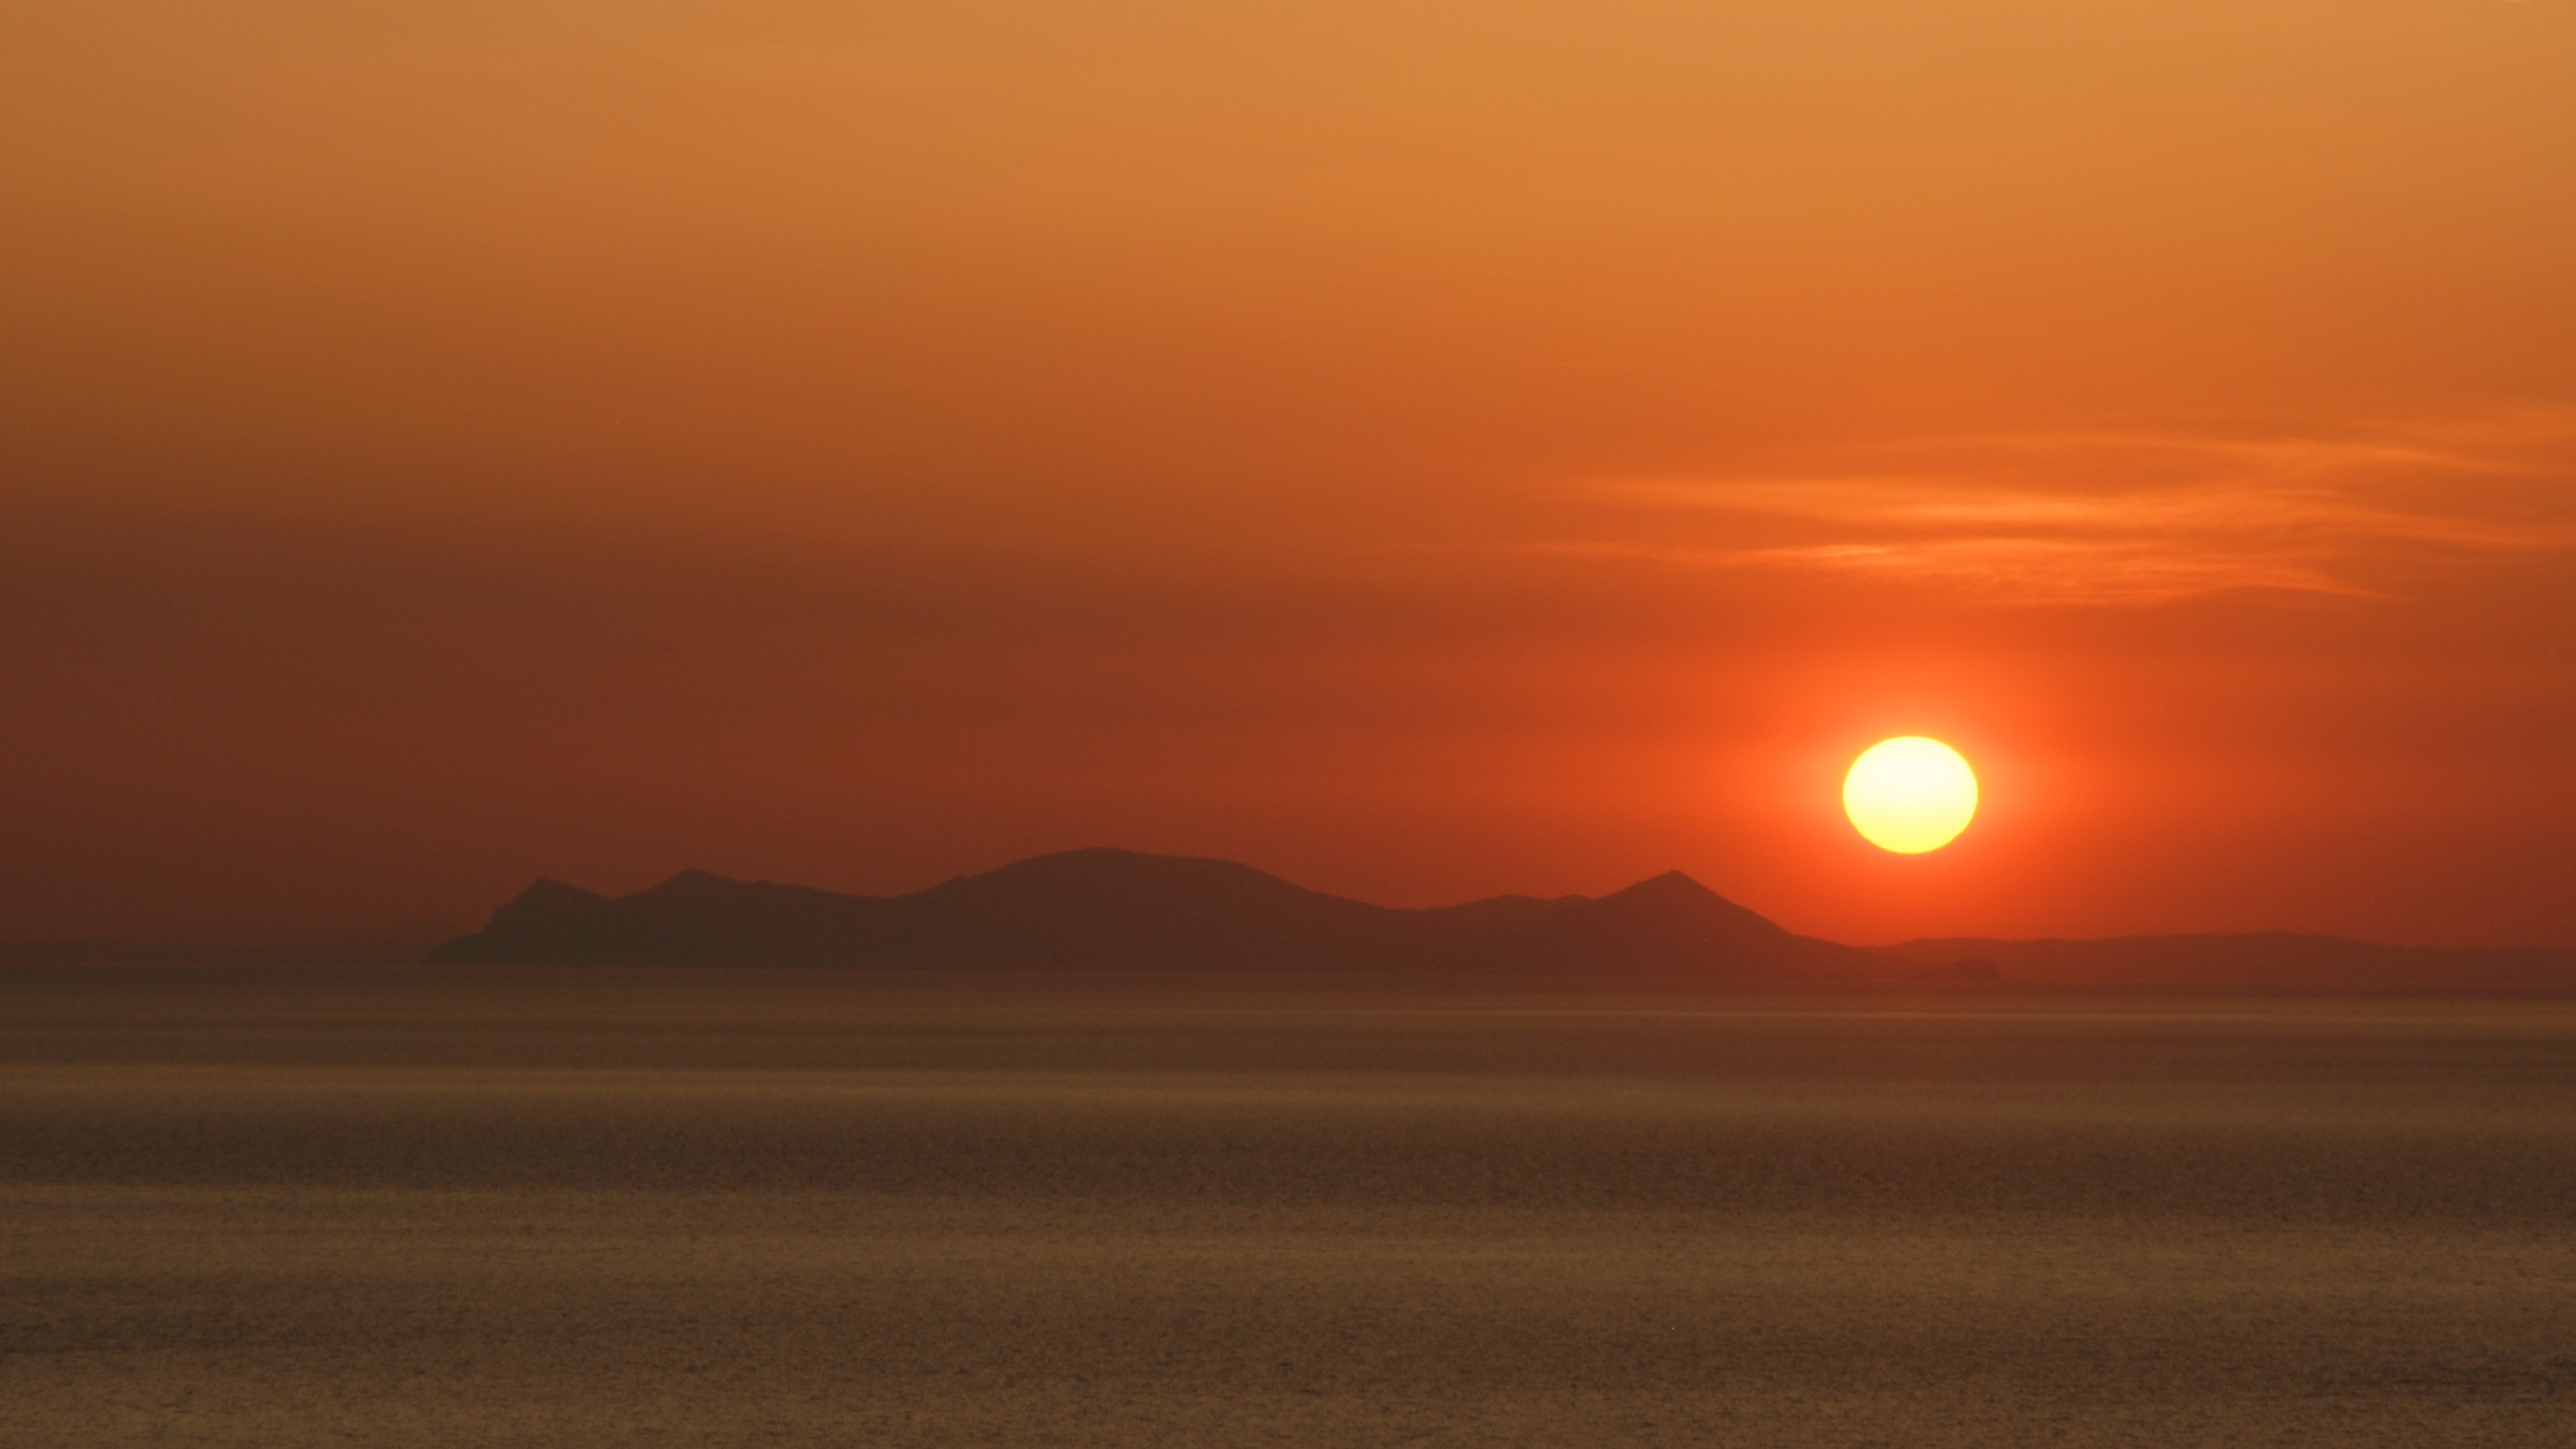
sea, horizon, sun, sunrise, sunset, field, prairie, sunlight, morning, desert, dawn, atmosphere, dusk, evening, romantic, plain, grassland, greece, afterglow, natural environment, atmospheric phenomenon, red sky at morning